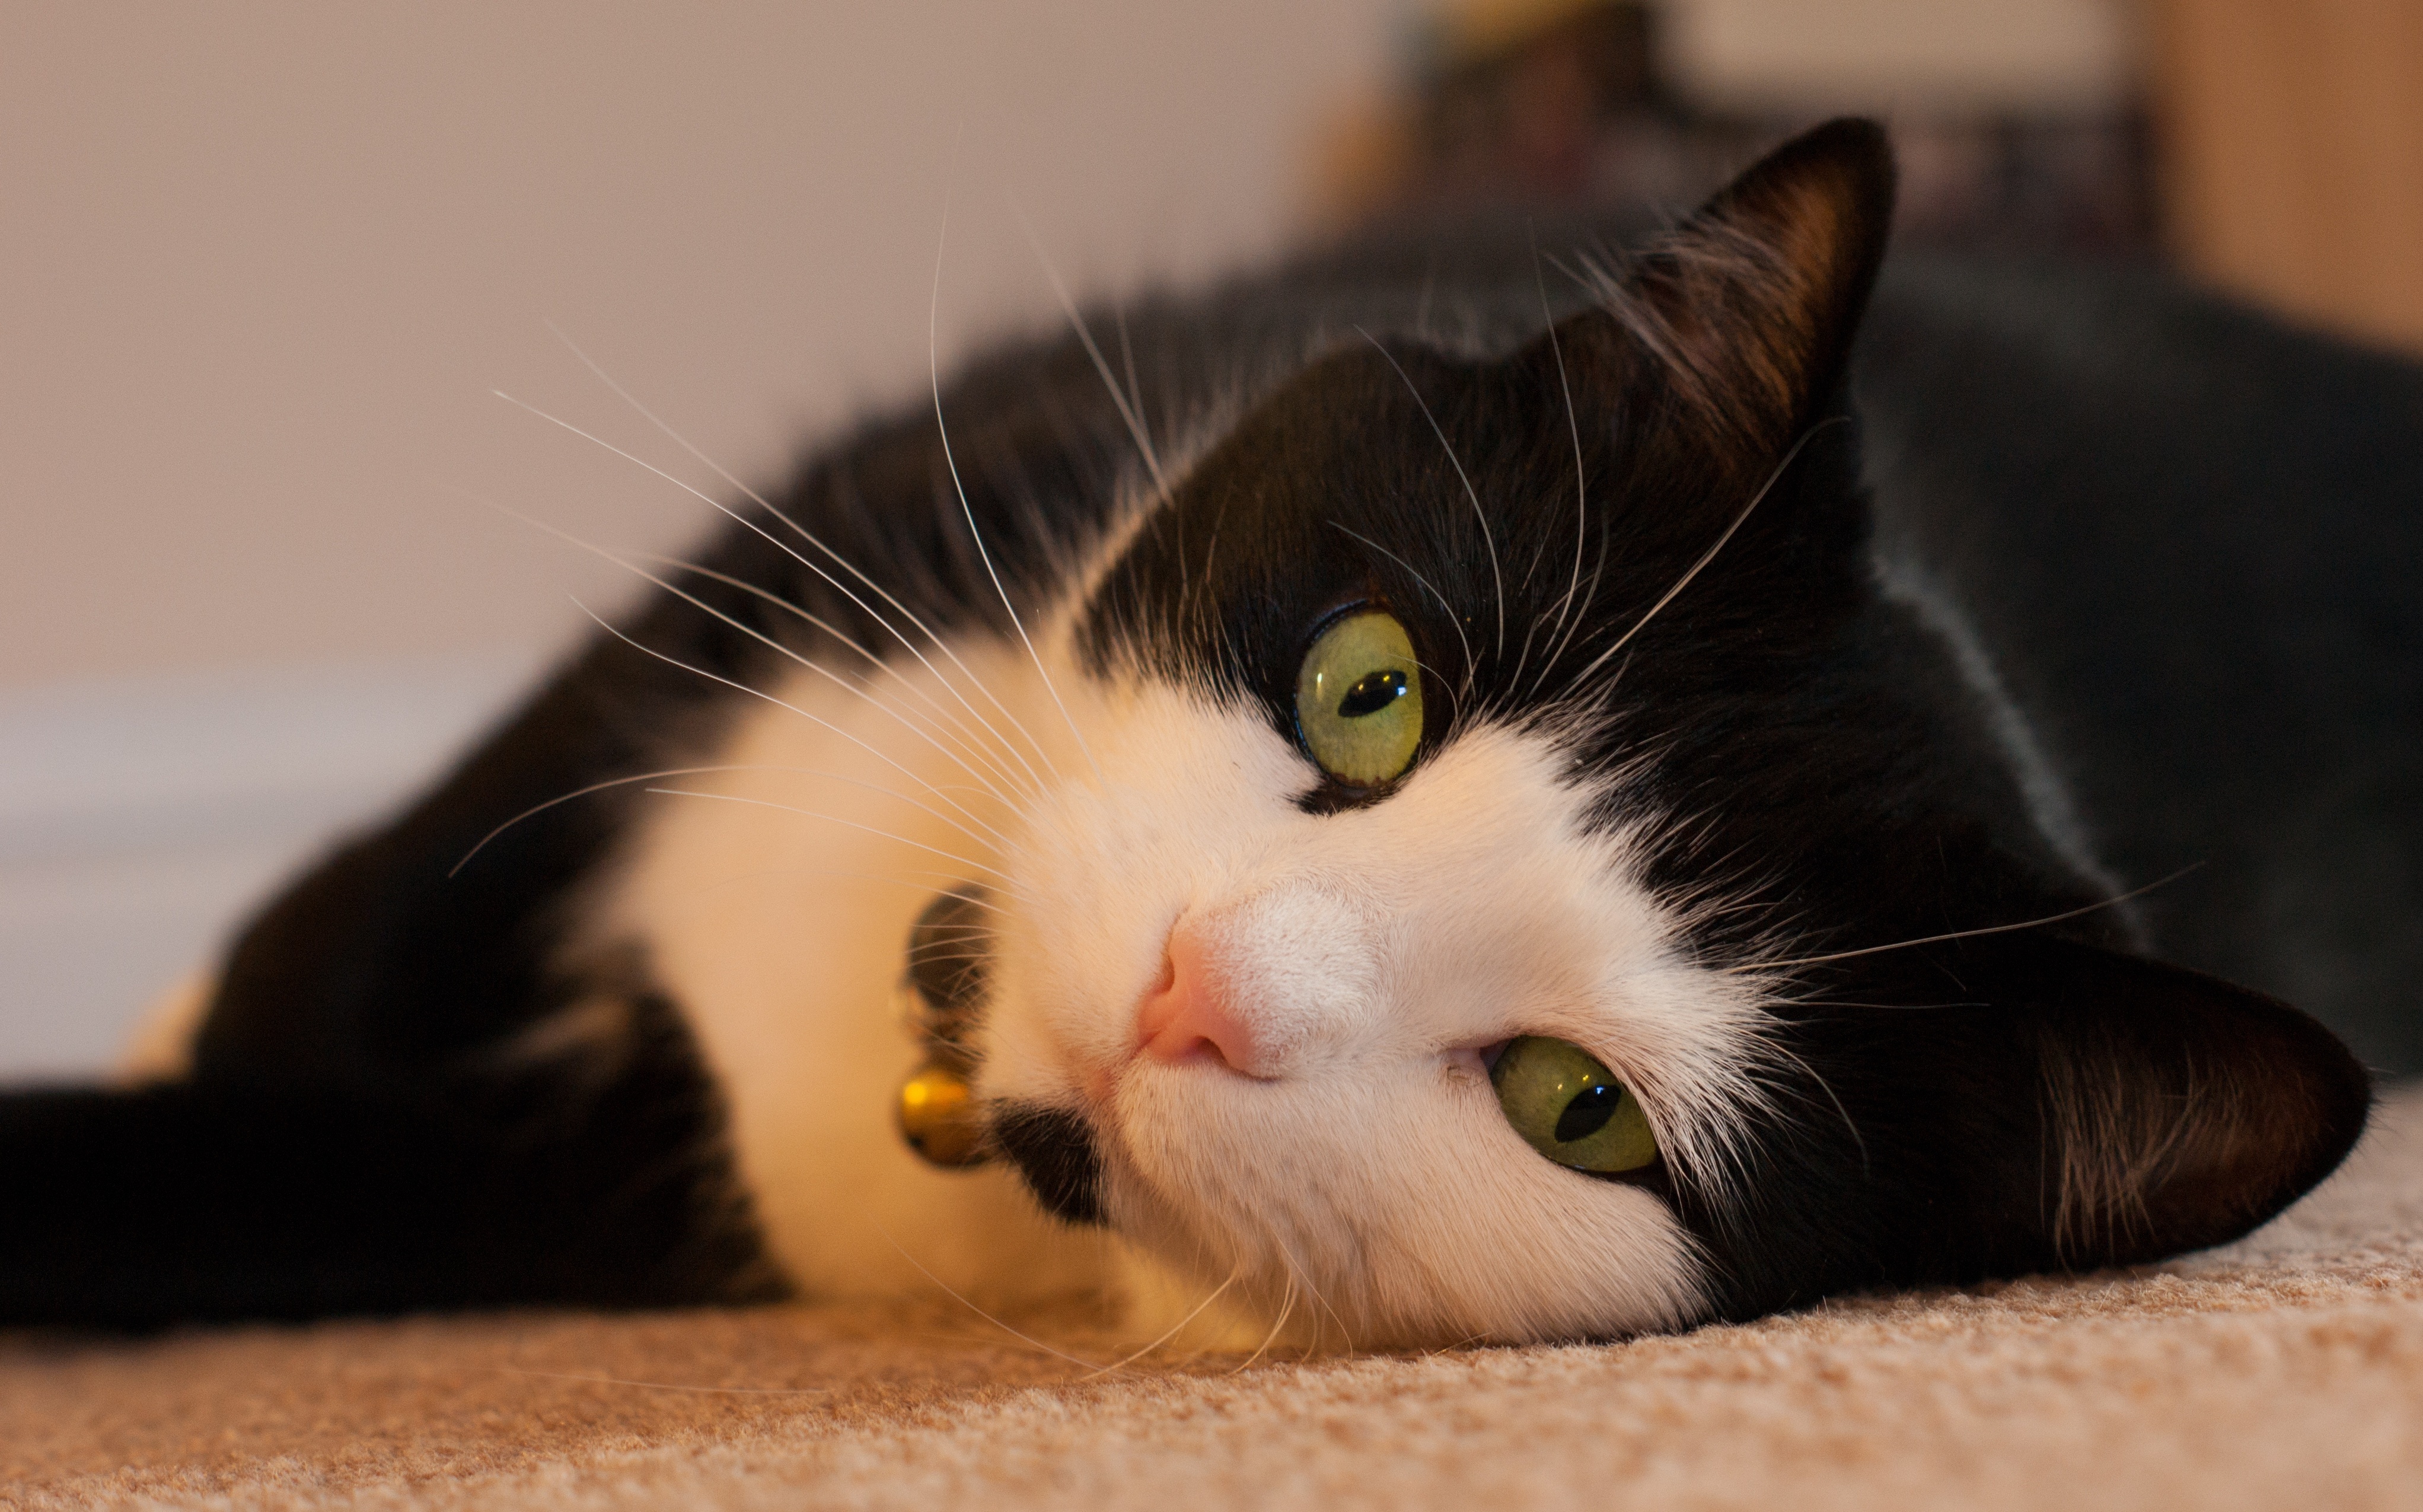
sweet, animal, cute, looking, pet, fur, young, kitten, cat, feline, mammal, black, close up, nose, eyes, whiskers, kitty, eye, furry, skin, vertebrate, domestic, adorable, cute cat, black and white cat, small to medium sized cats, cat like mammal